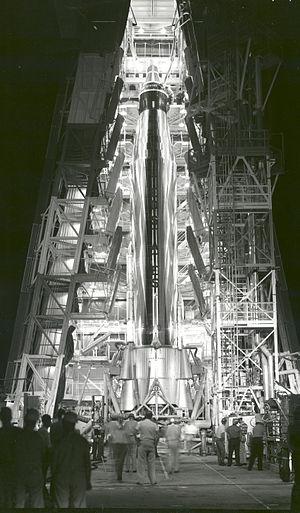
Le programme Mercury est le premier programme spatial américain à avoir envoyé un Américain dans l'espace. Il débute en 1958, quelques mois après la création de l'agence spatiale américaine NASA, et s'achève en 1963. Les objectifs du programme sont de placer un homme en orbite autour de la Terre, d'étudier les effets de l'impesanteur sur l'organisme humain et de mettre au point un système de récupération fiable du véhicule spatial et de son équipage.